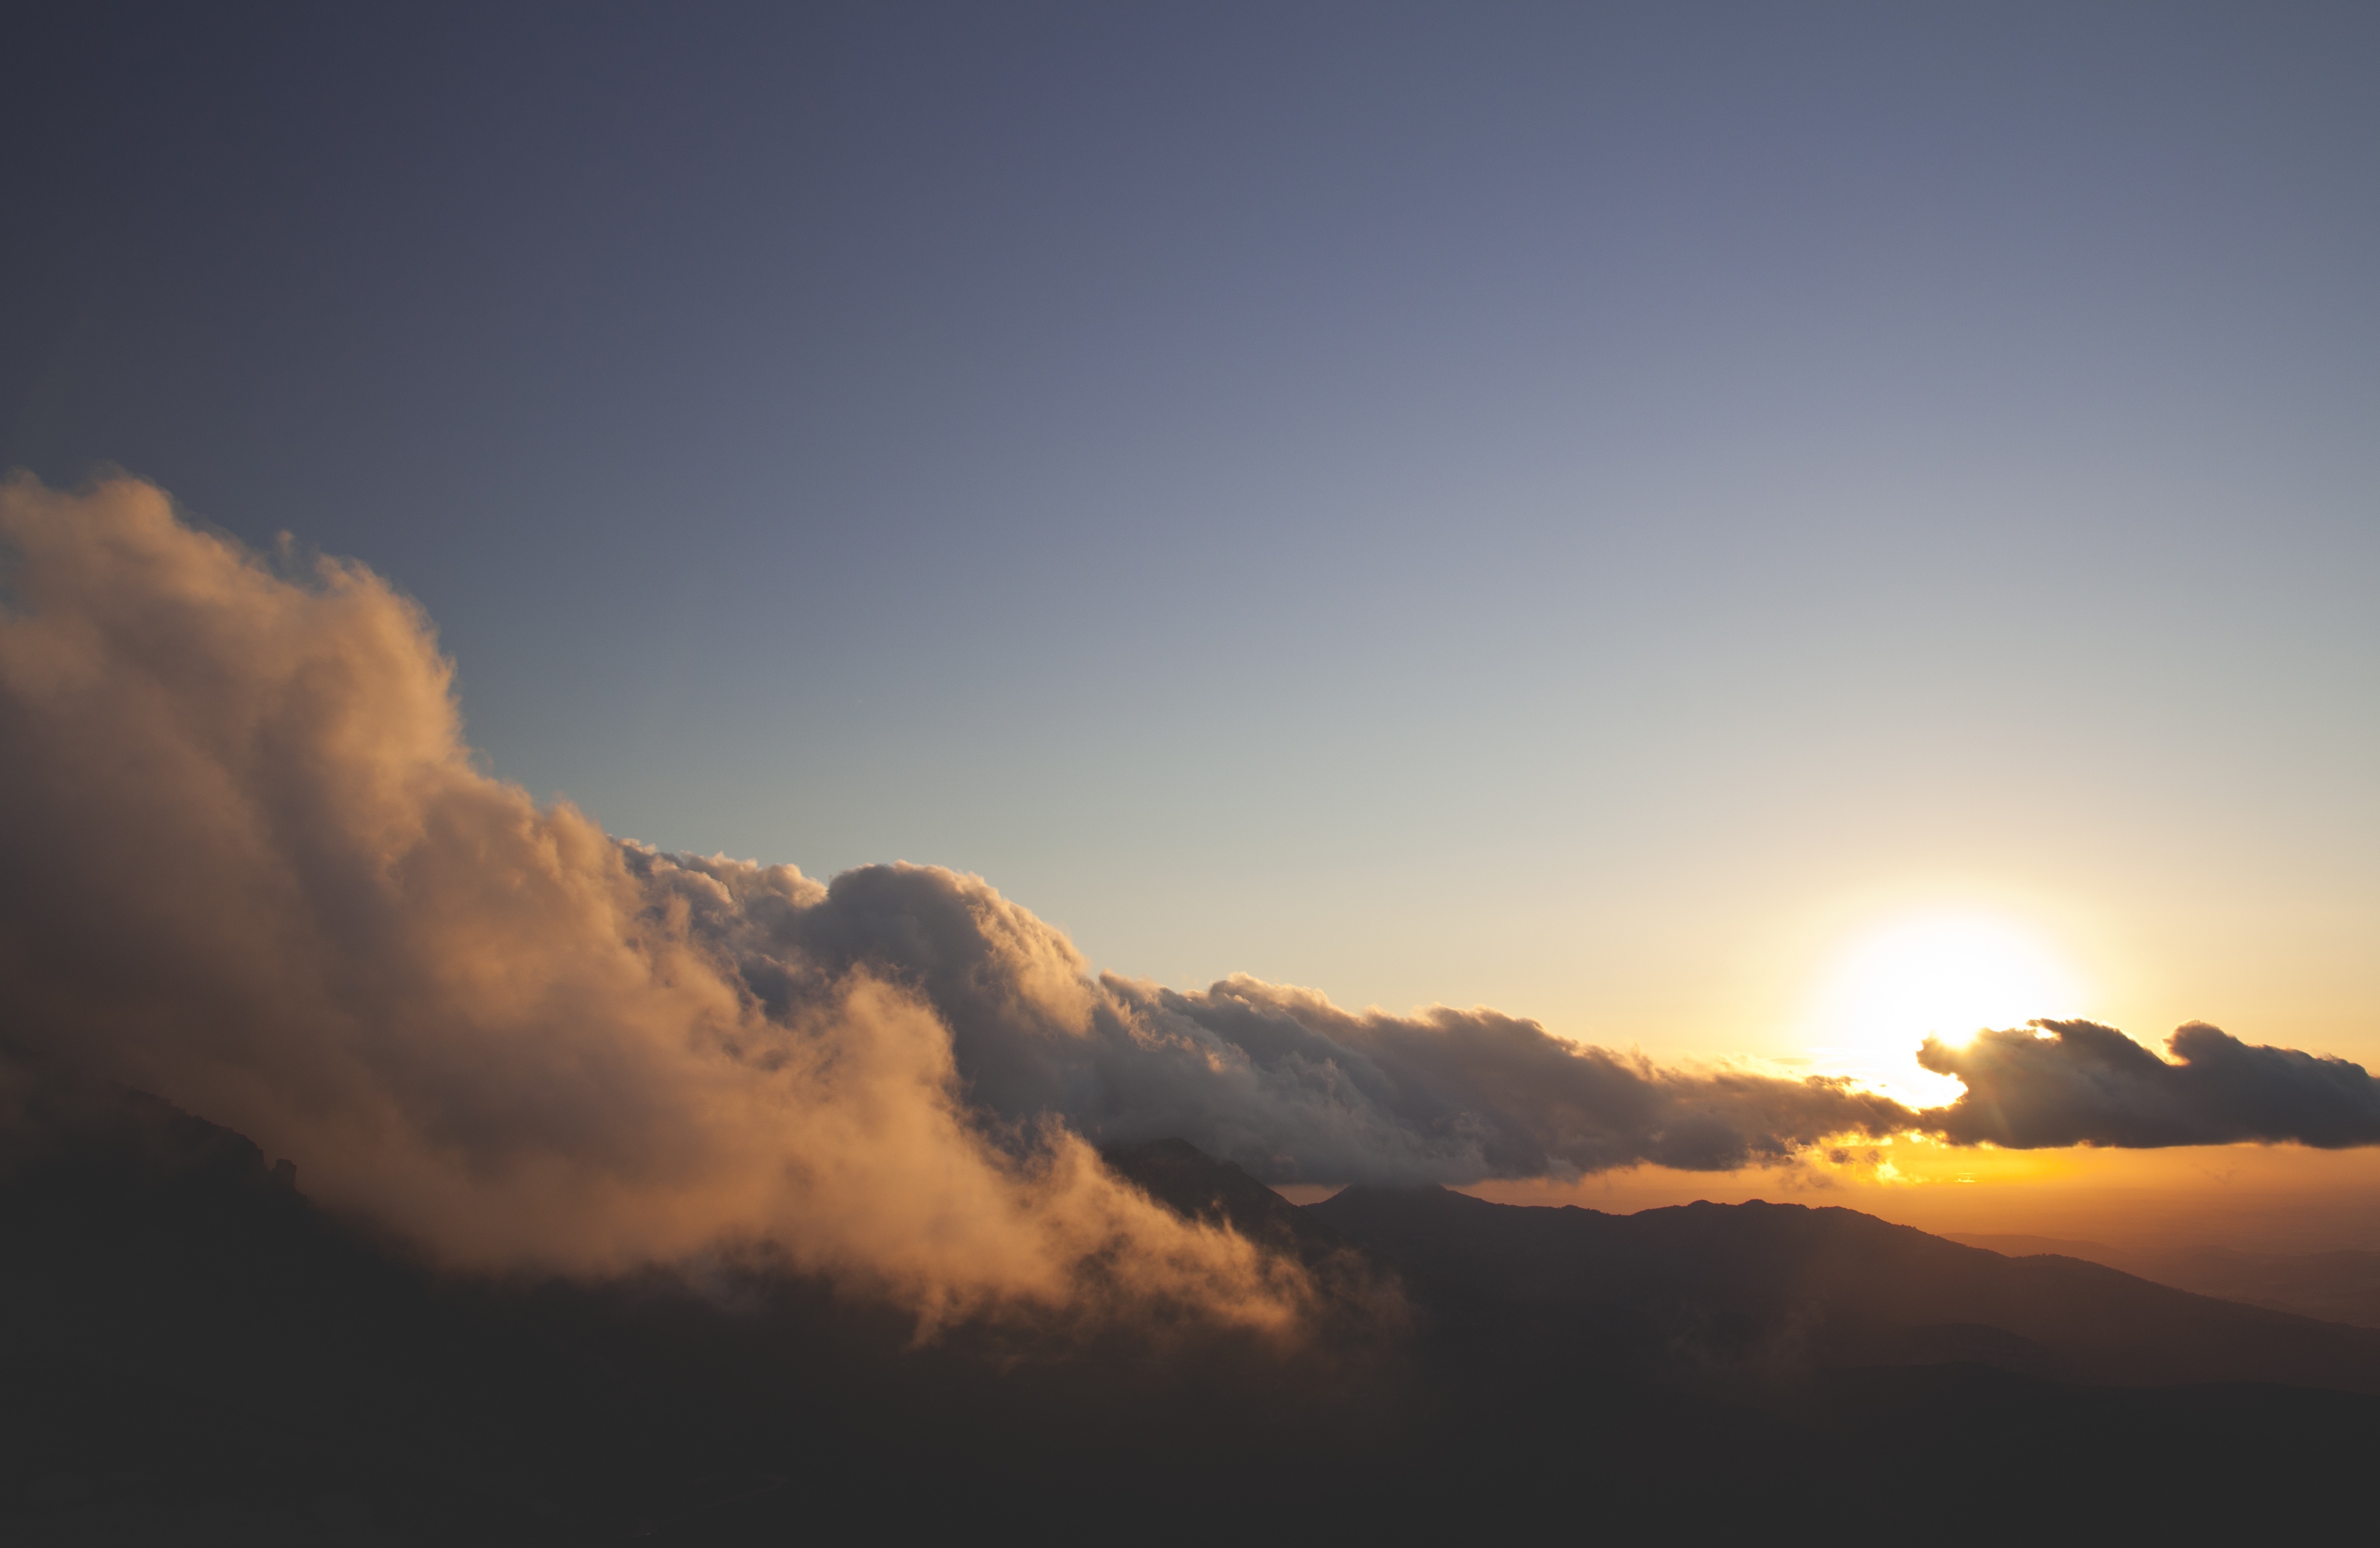
horizon, mountain, cloud, sky, sun, sunrise, sunset, sunlight, morning, hill, dawn, atmosphere, dusk, environment, evening, heaven, scenery, cloudscape, sunny, clouds, scene, god, heavenly, afterglow, meteorological phenomenon, atmospheric phenomenon, atmosphere of earth, mountainous landforms